Hermann von Heeren

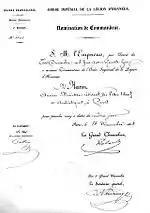
Heeren's appointment as Minister in Paris

In 1864, Heeren succeeded Vincent Rumpff as Minister Resident in Paris of the three free Hanseatic cities of Bremen, Hamburg and Lübeck the Imperial French court of Napoléon III. In December 1868, he was made a Commander of the Legion of Honor. When the Franco-Prussian War broke out in 1870, he helped Empress Eugénie de Montijo escape from Paris via Deauville into exile in London. Heeren then resigned from his post as diplomatic representative of the cities in Paris. After the unification of the German Empire, the Prussian diplomat Harry von Arnim who had featured prominently in the negotiation of the Treaty of Frankfurt served as the German Ambassador in Paris.